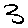
Label: 3